Mijo Kovačić

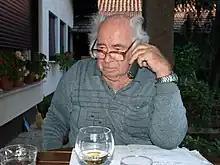

Mijo Kovačić (born 5 August 1935 in Gornja Šuma at Molve) is a Croatian painter and naïve artist. His works can be found at the Croatian Museum of Naïve Art in Zagreb.